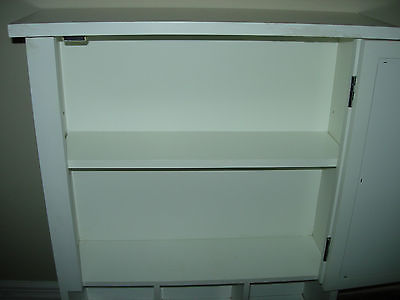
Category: cabinet